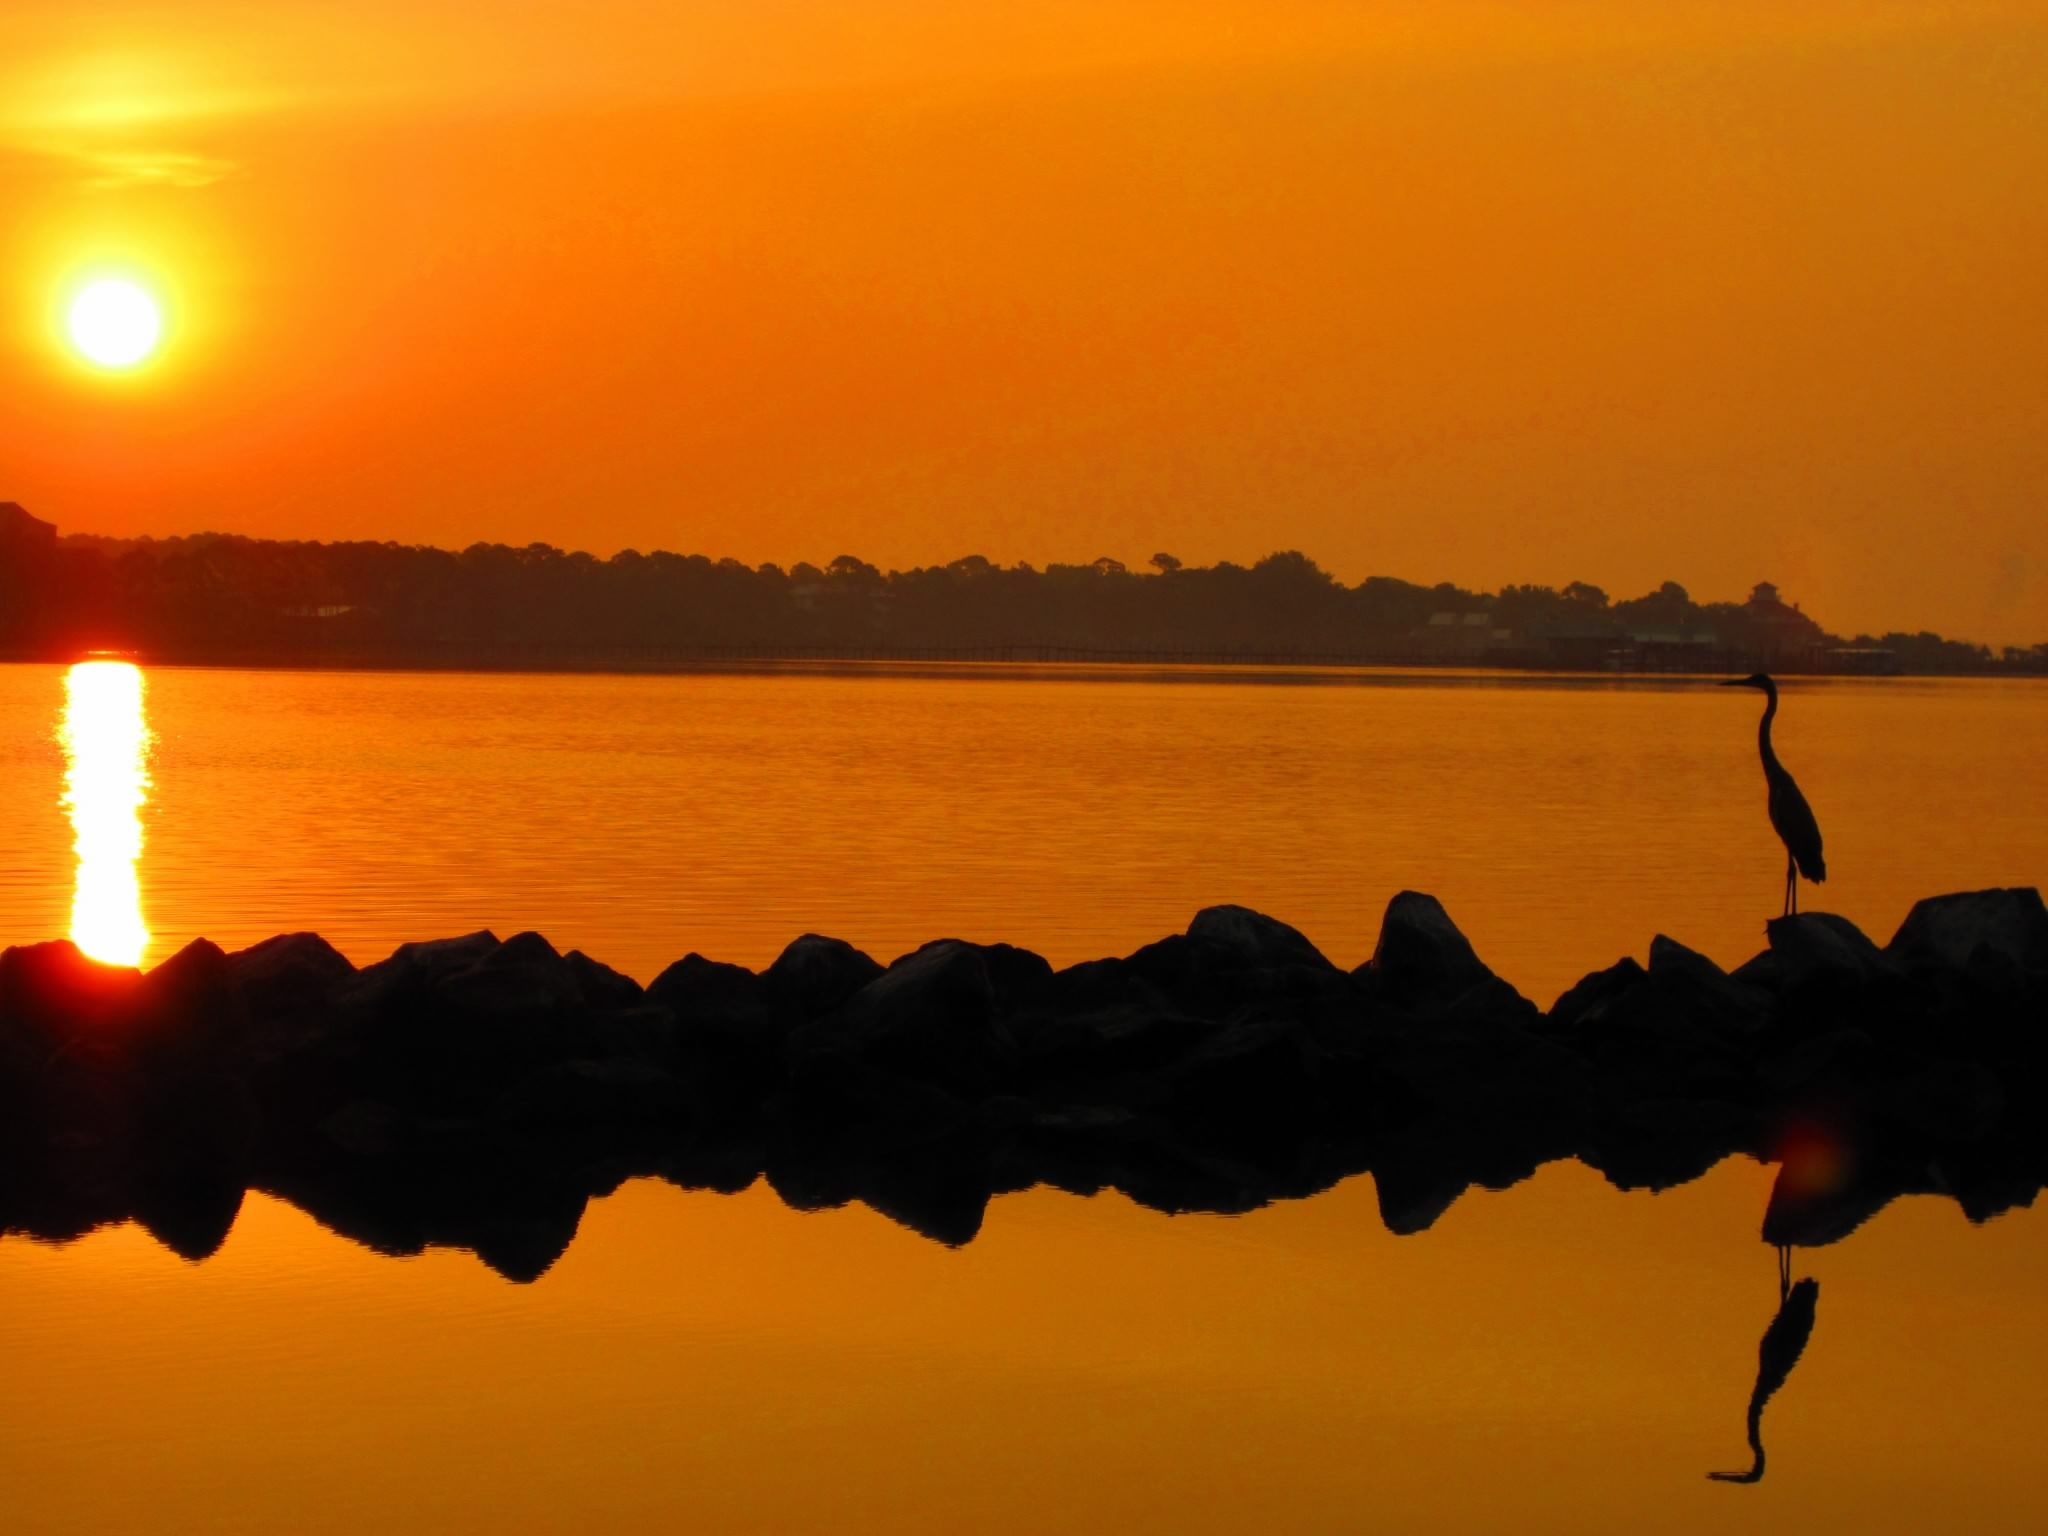
sea, water, nature, horizon, bird, sky, sun, sunrise, sunset, sunlight, morning, dawn, dusk, wildlife, evening, orange, reflection, red, peaceful, jetty, rocks, heron, florida, afterglow, atmospheric phenomenon